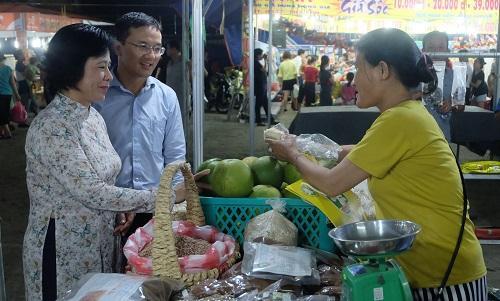
có một giỏ đựng hoa quả xuất hiện ở trên quầy hàng